Katayoon Shahabi

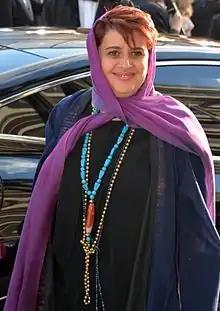
Shahabi at the 2016 Cannes Film Festival

Katayoon Shahabi (born 1968) is an Iranian film producer and CEO of Shahrzad Media International. In April 2016 she was named as one of the jury members for the main competition section of the 2016 Cannes Film Festival.